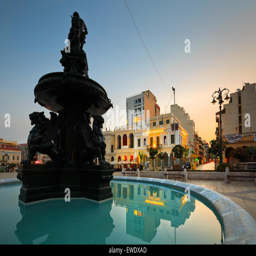
fountain and city hall in the main square